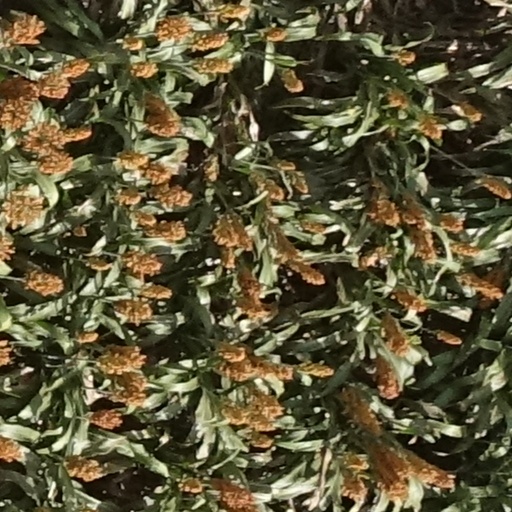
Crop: sorghum